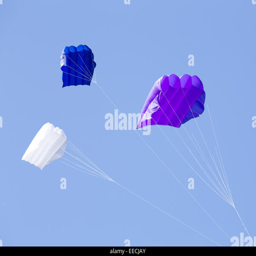
group of the colored kites in the blue sky